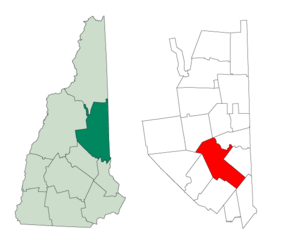
Ossipee
Ossipees beliggenhed i New Hampshire
Ossipee er en amerikansk by og administrativt centrum for det amerikanske county Carroll County, i staten New Hampshire. I 2000 havde byen et indbyggertal på 4.211.